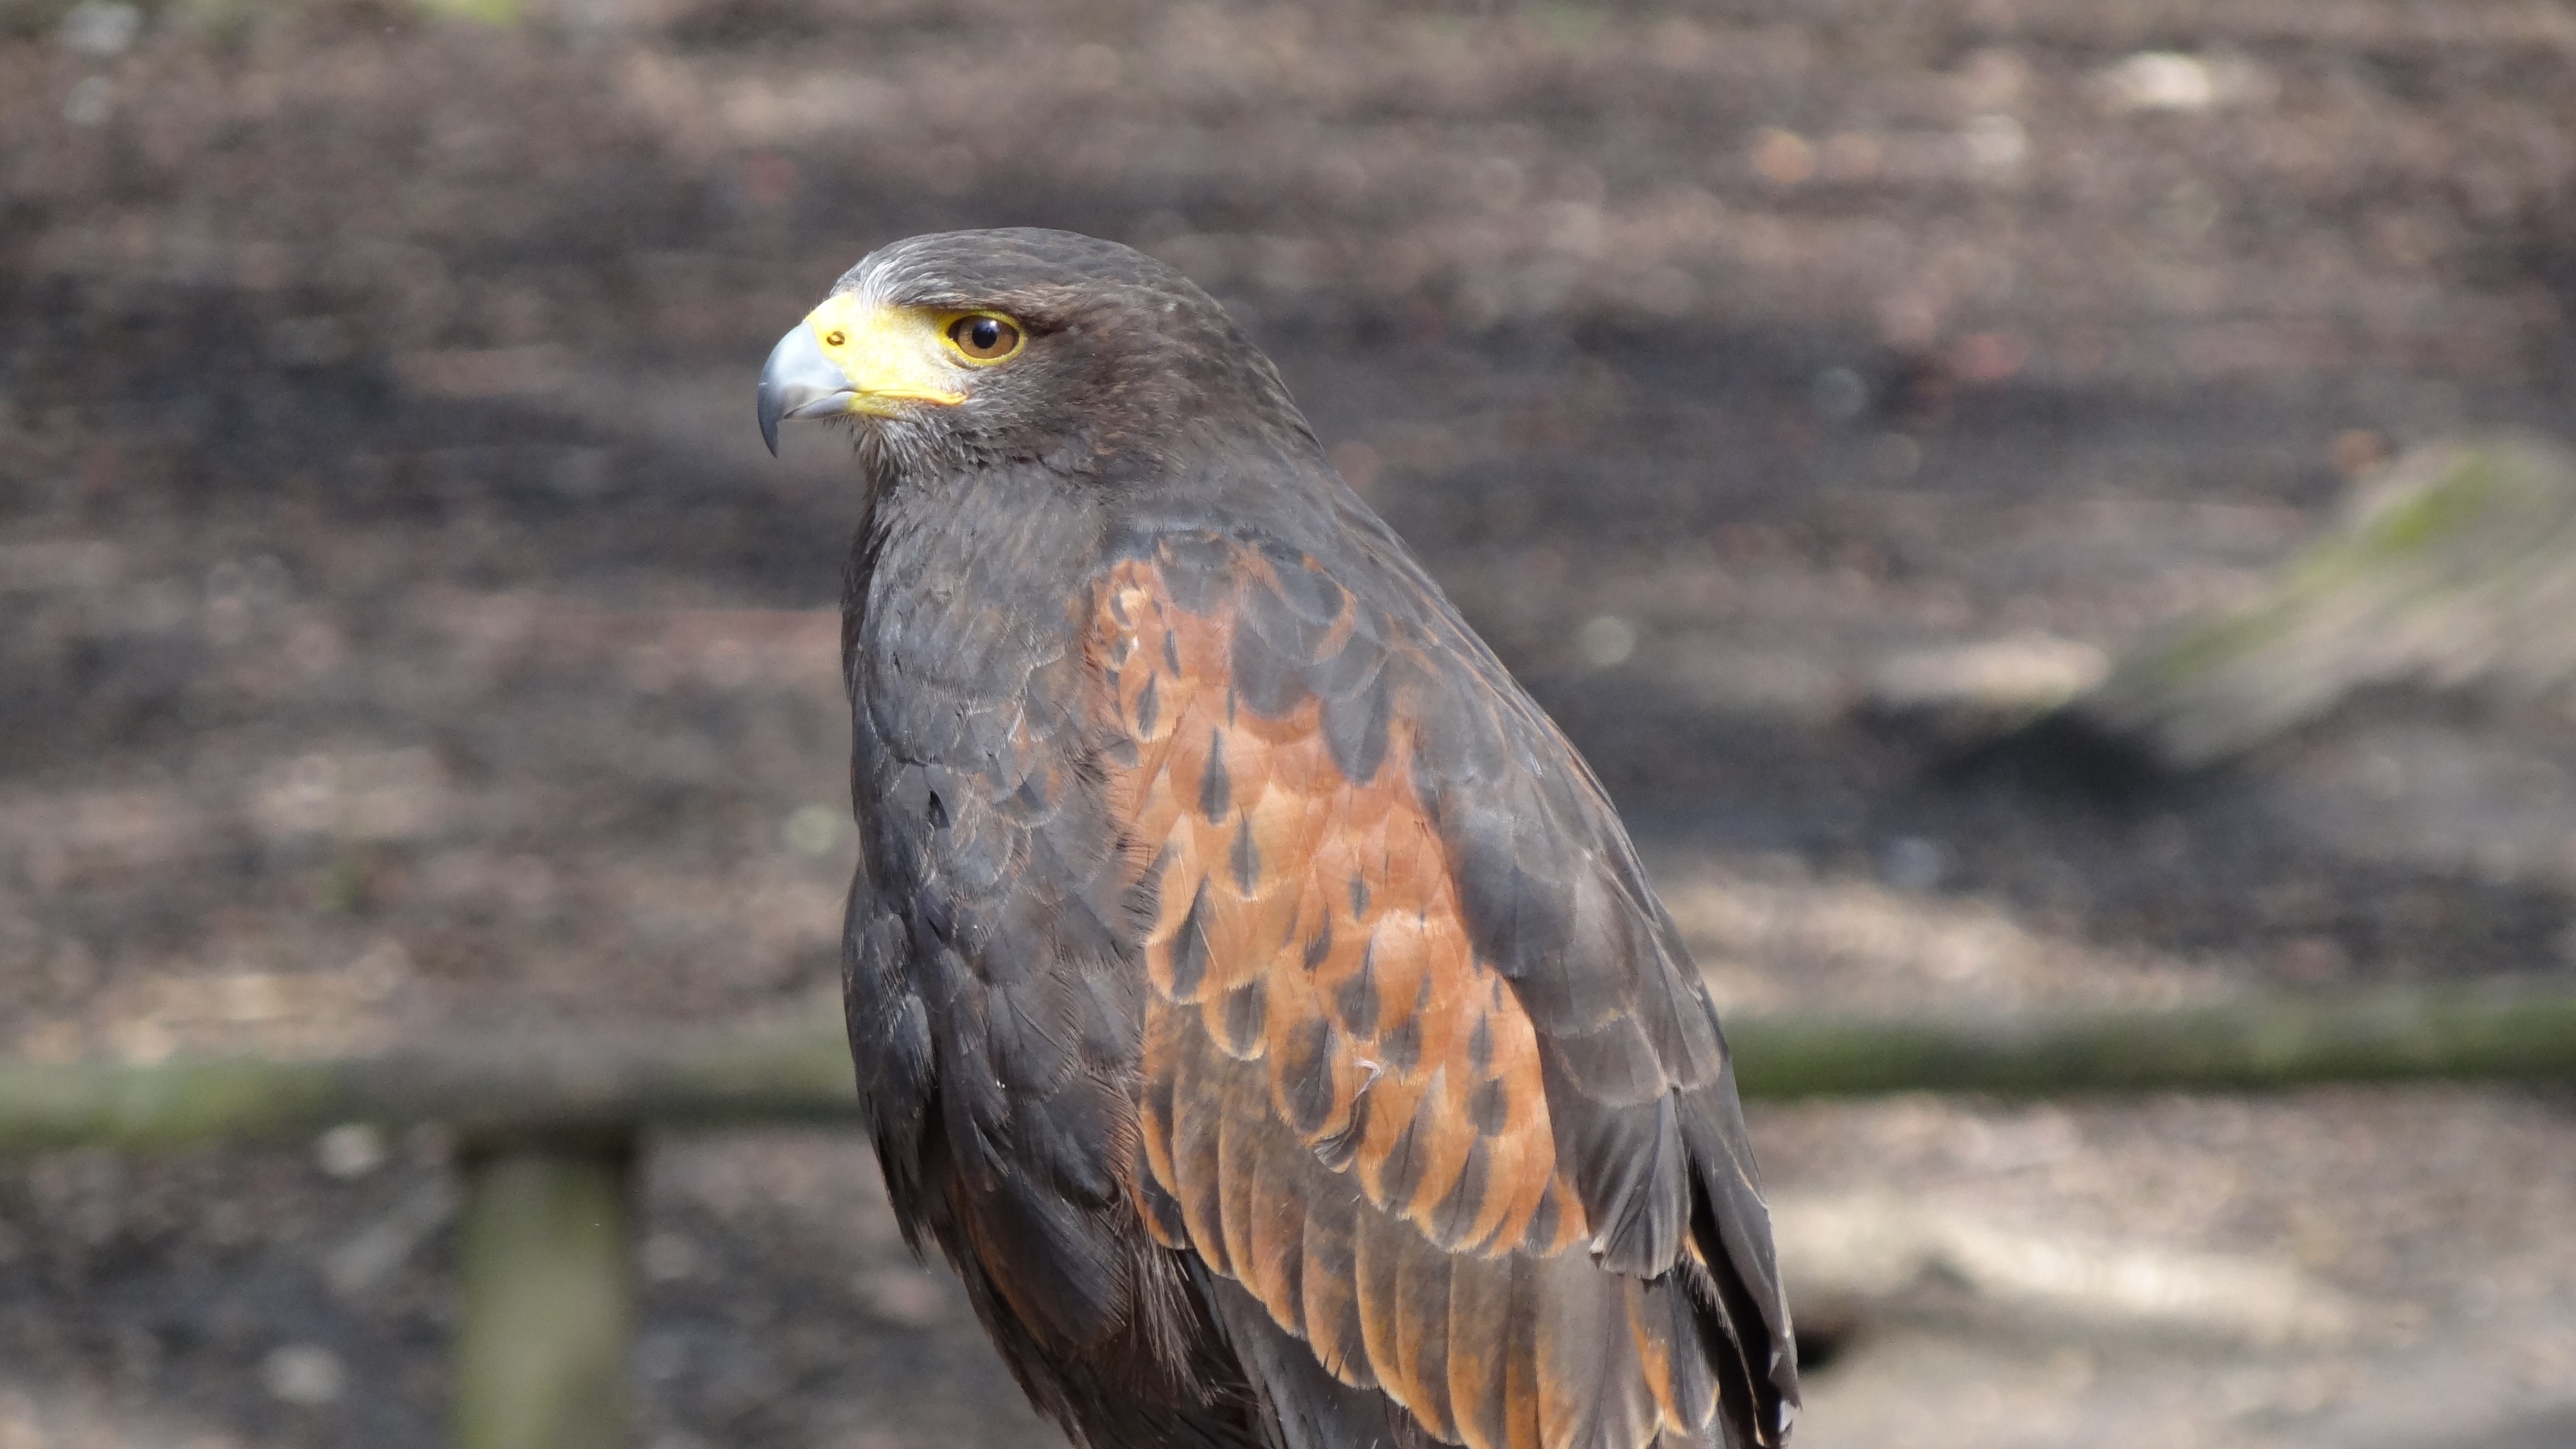
nature, bird, wing, animal, wildlife, beak, eagle, hawk, fauna, raptor, bird of prey, animals, vertebrate, falcon, buzzard, accipitriformes